Sabri Hamadeh

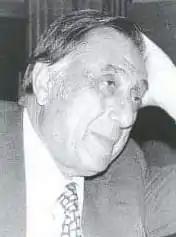
Hamadeh in 1948

Sabri Hamadeh, also written as Sabri Hamadé or Hamada (1902–1976) was a Lebanese politician and long-time Speaker of the Lebanese Parliament.